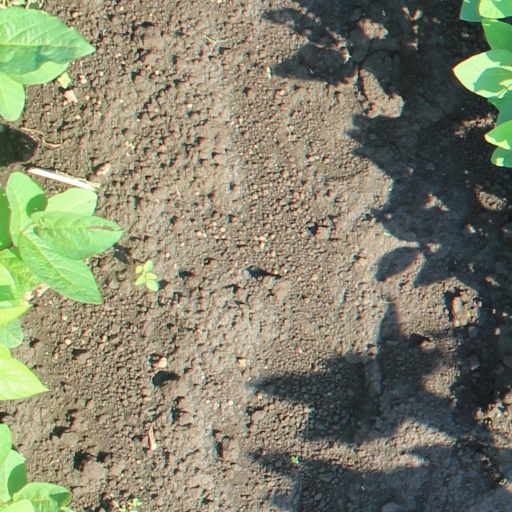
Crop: soybean